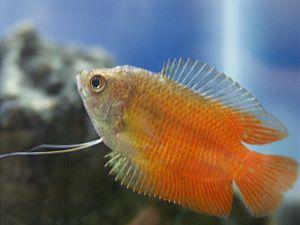
Le Gourami nain est un poisson de la famille des Osphronemidés. Ce gourami est originaire d'Inde et on le trouve notamment dans le Gange. La vivacité de ses couleurs, avec des stries bleues métalliques, en fait un poisson d'aquarium très populaire, surtout connu sous son ancien nom de Colisa lalia.